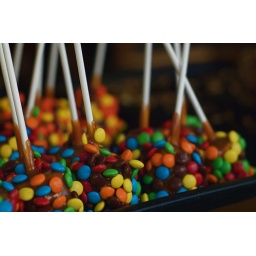
Candied apples in the window